Kodak Retina Reflex

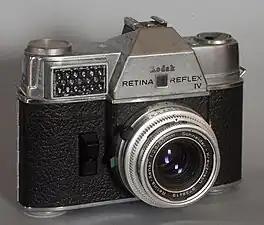
Retina Reflex IV with Schneider-Kreuznach "Retina-Xenar" 50 mm 2.8 lens

The Type 051 Retina Reflex IV was made from 1964 to 1967. It has a characteristic little window in the front of its pentaprism housing, which displays the aperture in use in the viewfinder. The accessory shoe now had flash contacts. The frame counter now automatically resets to 36 when the back is opened; the frame advance slider is used to set the counter for shorter rolls. The split-image rangefinder on the ground glass is now at a 45 degree angle.